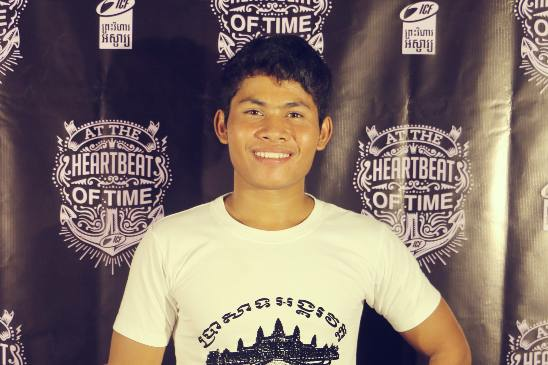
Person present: Yes